Vijaya Lakshmi Pandit

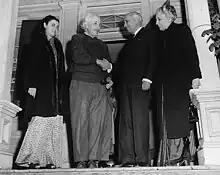
Vijaya Lakshmi Pandit along with Indira Gandhi and Nehru visit Albert Einstein

She was the member of Aligarh Muslim University Executive Council.